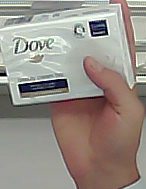
Product: dove_soap